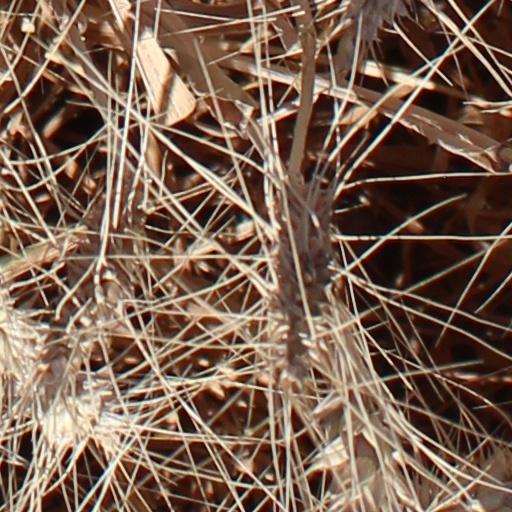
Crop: wheat